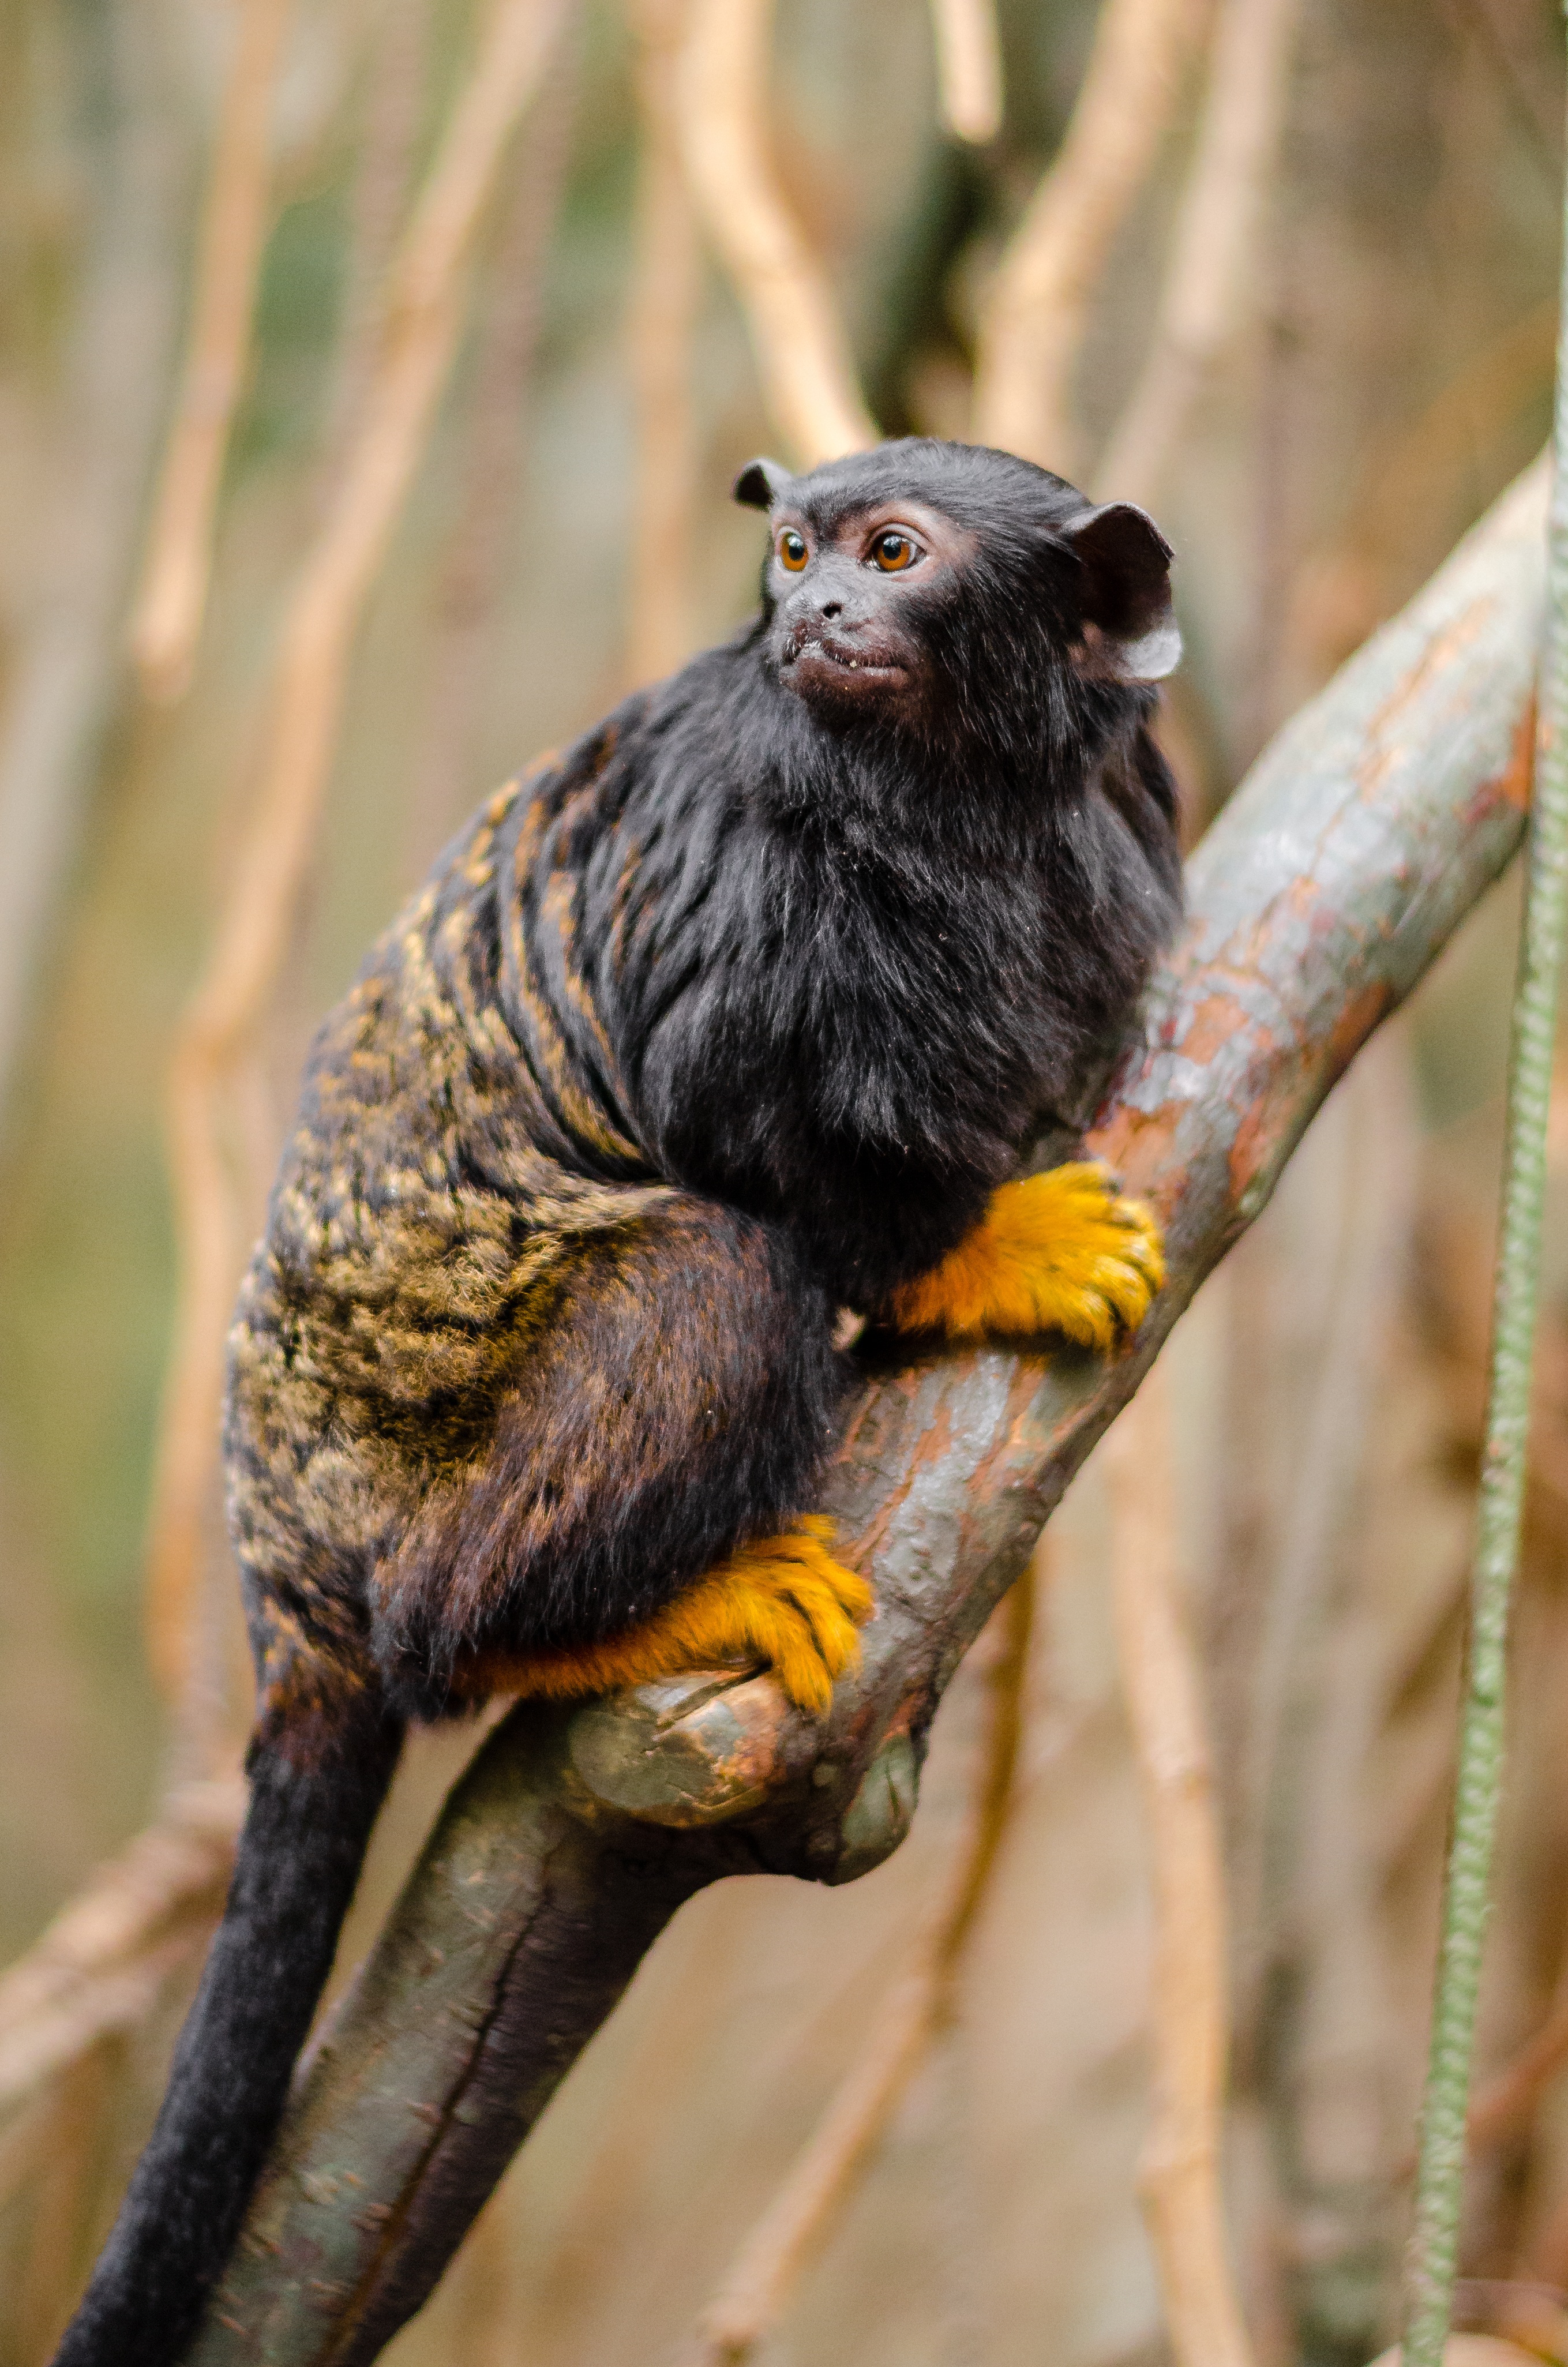
branch, wildlife, zoo, beak, mammal, monkey, fauna, primate, chimpanzee, wild animal, background, animals, vertebrate, wallpaper, new world monkey, tamarin with red hands, red handed tamarin, tamarind yellow hands, saguinus midas, family cebidae